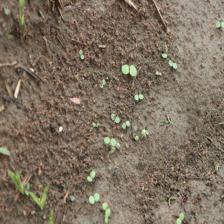
Label: BroadLeafWeed